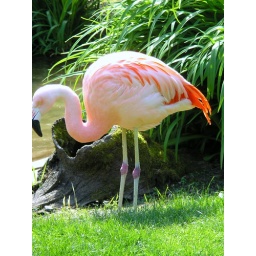
A pink flamingo standing near a small pond at Wildlife Safari.